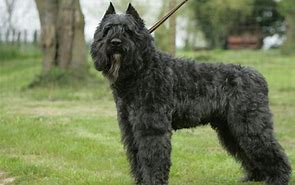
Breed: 233-n000072-Bouvier_des_Flandres